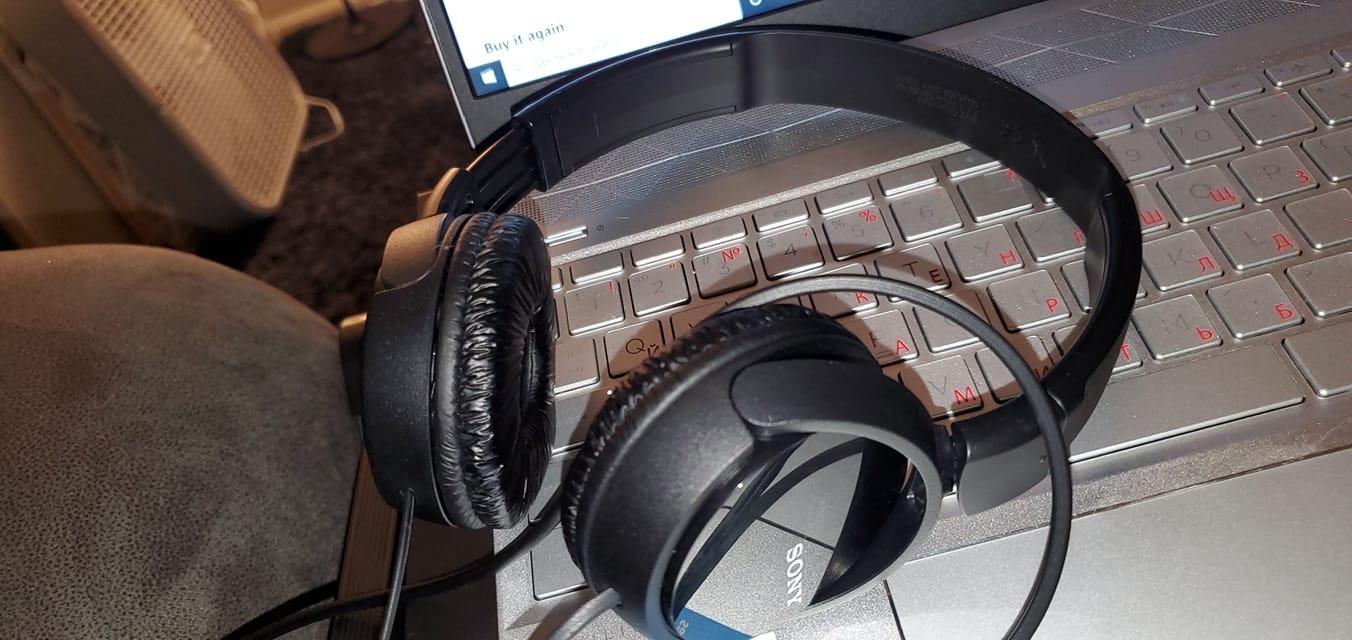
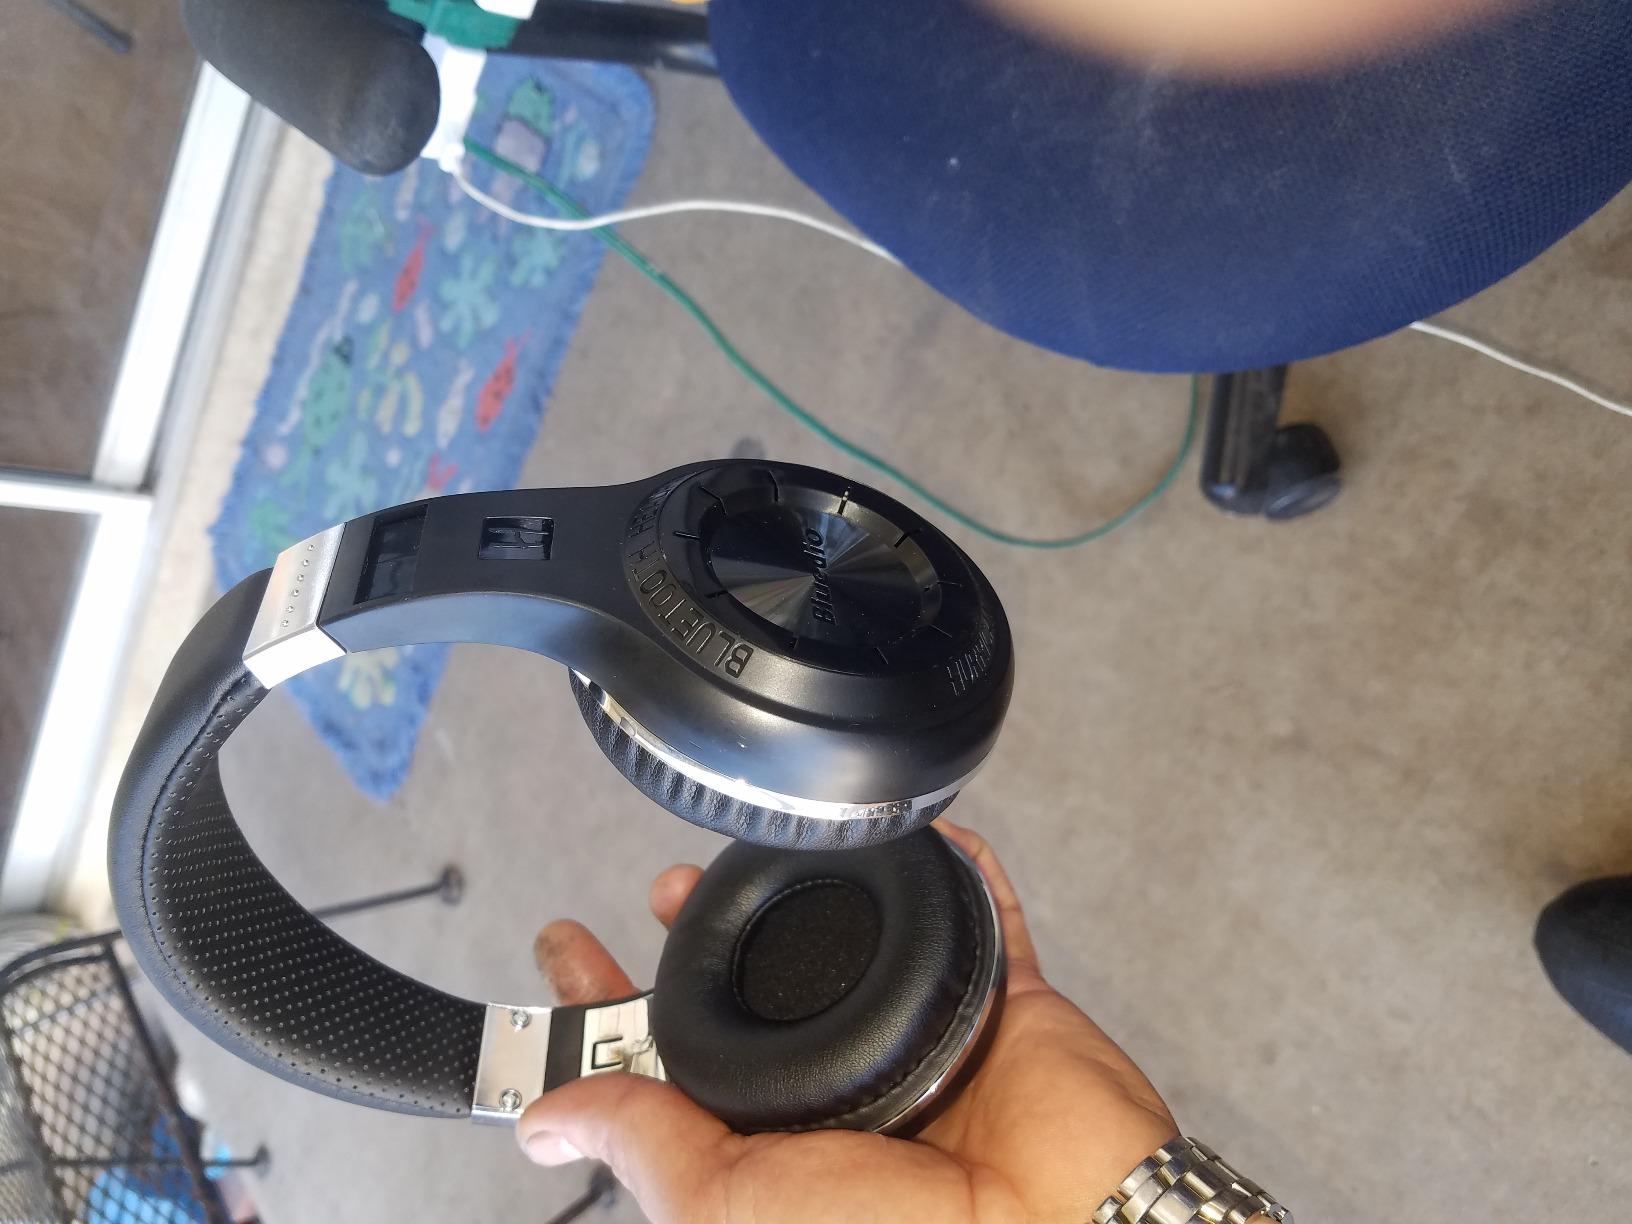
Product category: headphones
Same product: no